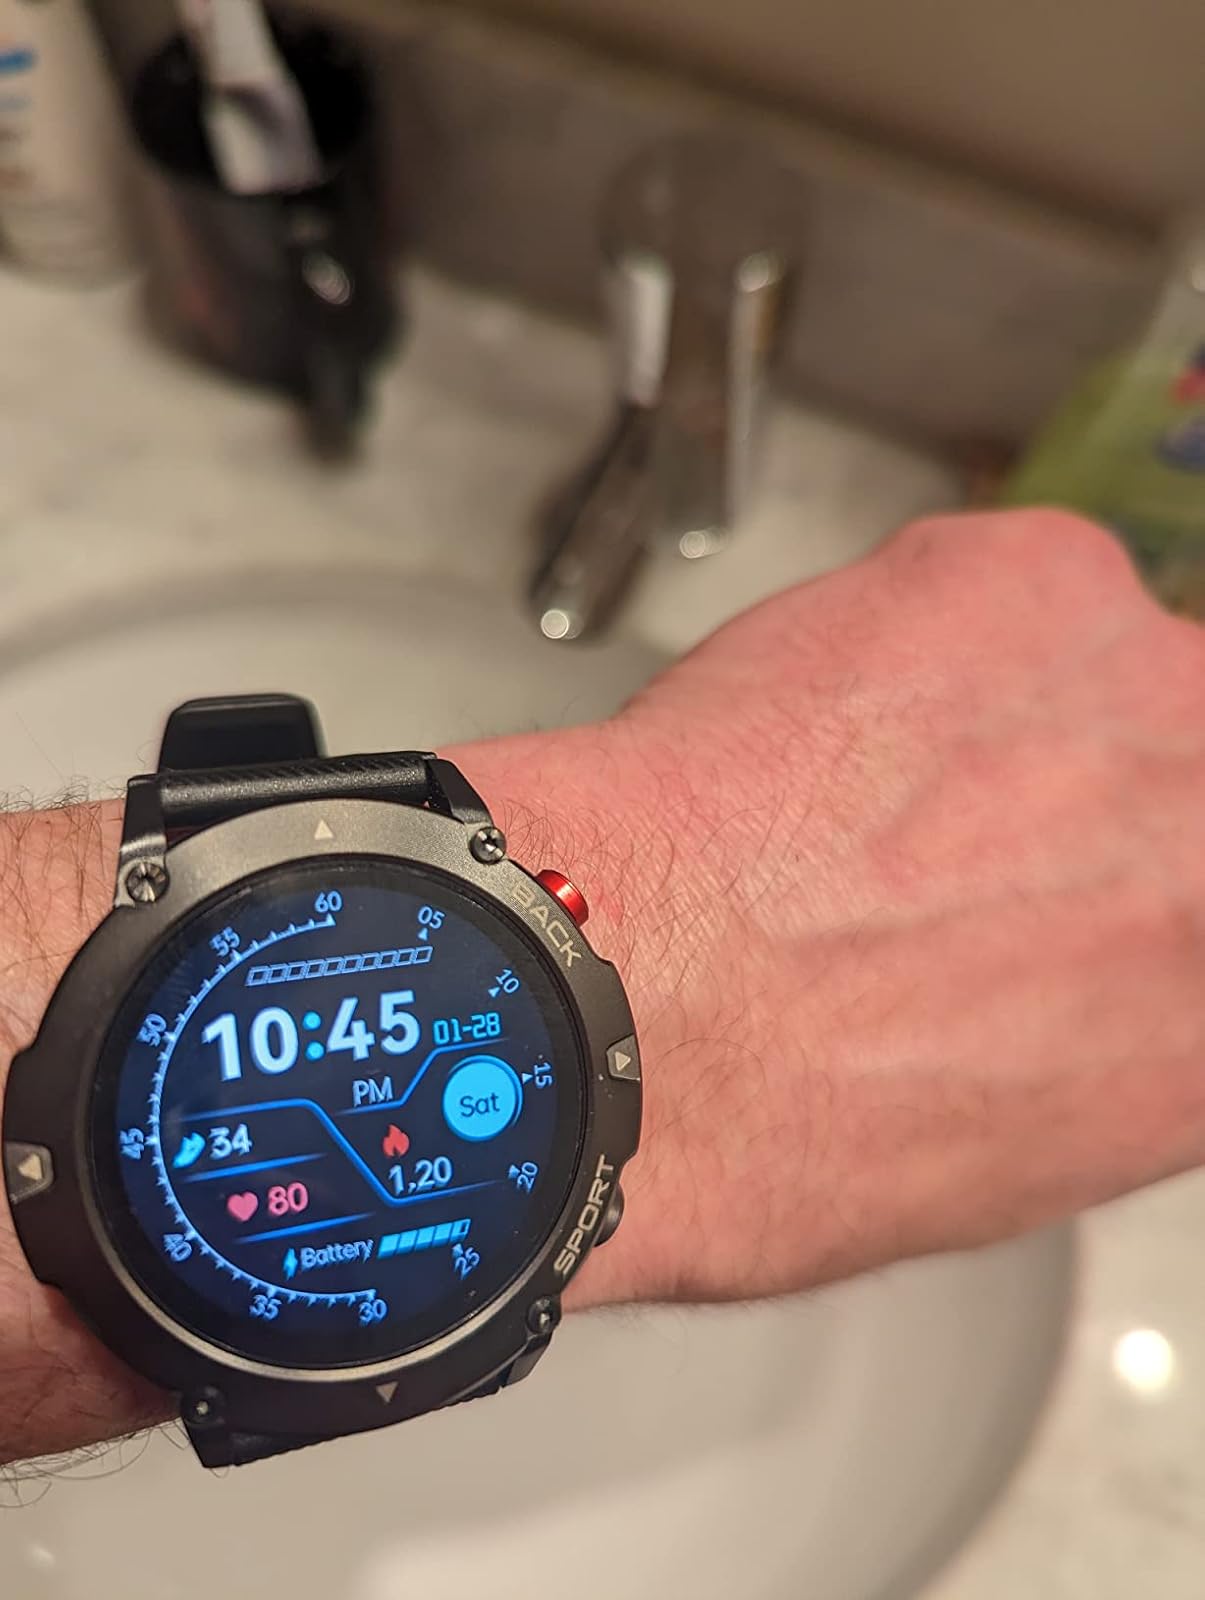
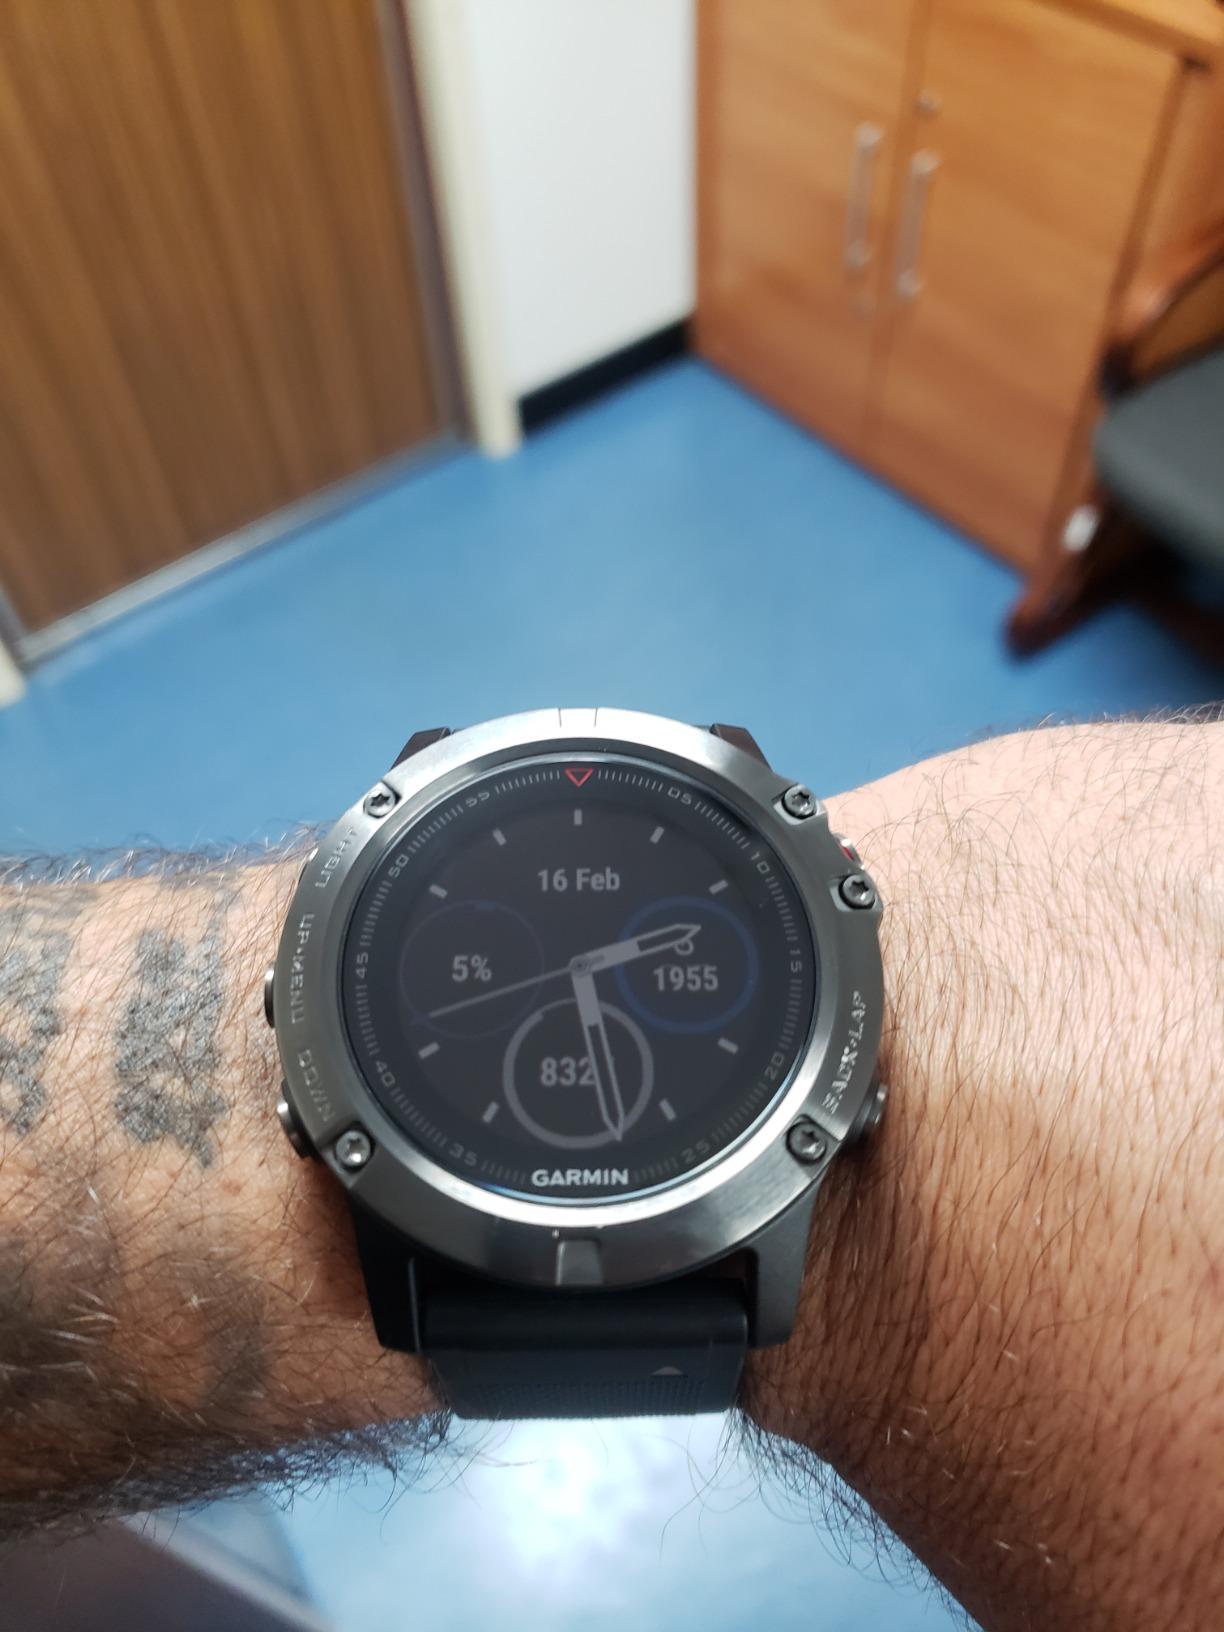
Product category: smartwatch
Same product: no